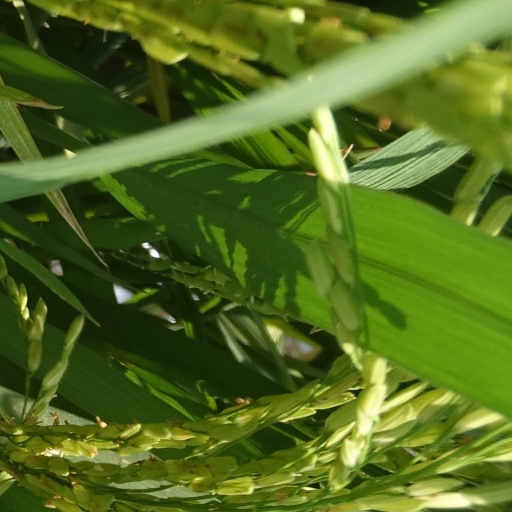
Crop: rice